Teyonah Parris

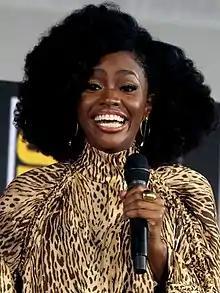
Parris in 2019

Teyonah Parris (born September 22, 1987) is an American actress. A graduate of Juilliard School, she began acting in 2010. Her first prominent roles were in the drama series "Mad Men" (2012–2015) and in the independent film "Dear White People" (2014). She then appeared in the drama series "Empire" (2014), Spike Lee's crime comedy "Chi-Raq" (2015), and the drama film "If Beale Street Could Talk" (2018).